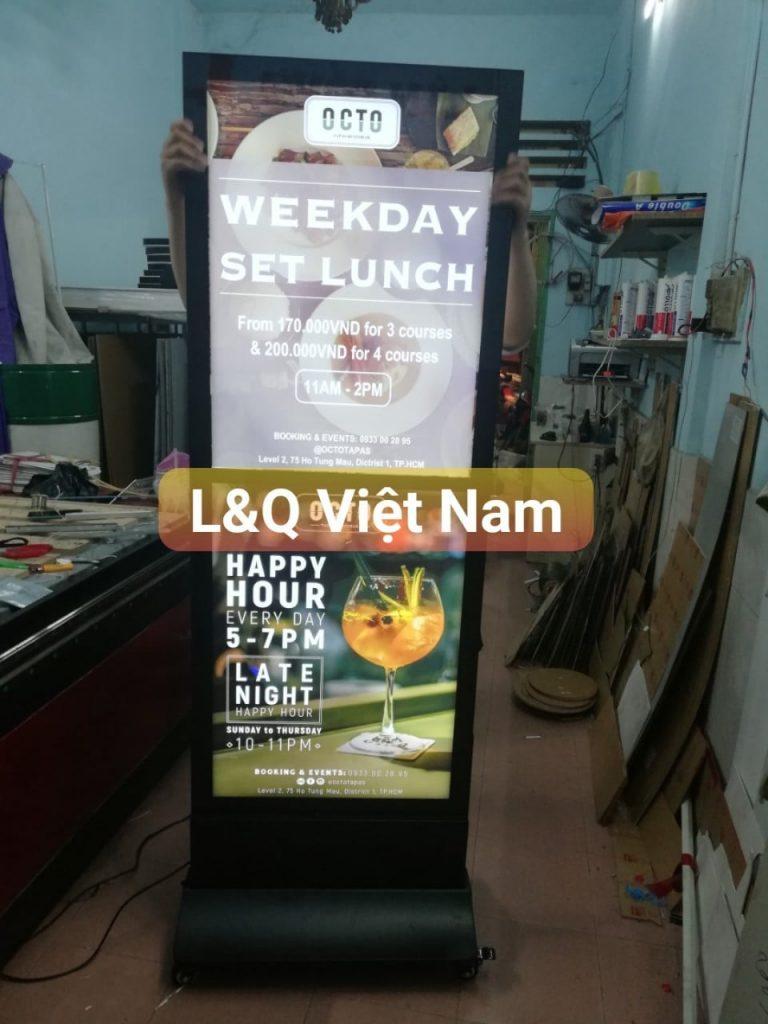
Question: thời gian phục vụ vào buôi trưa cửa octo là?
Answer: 11am - 2pm